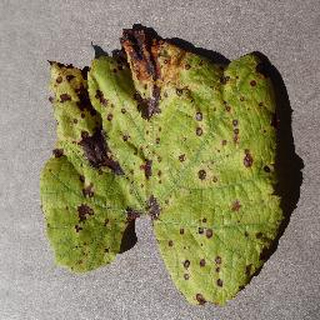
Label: grape_leaf_blight